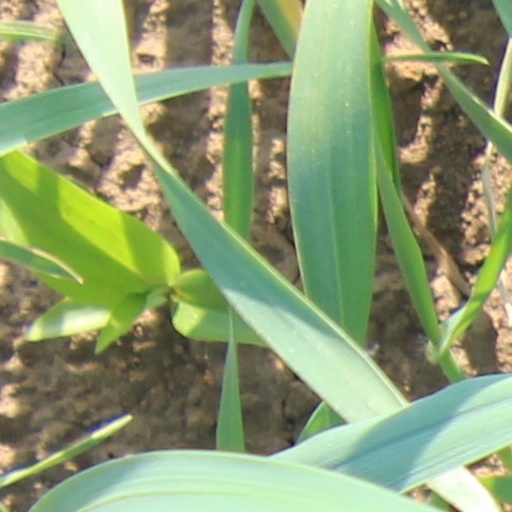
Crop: wheat